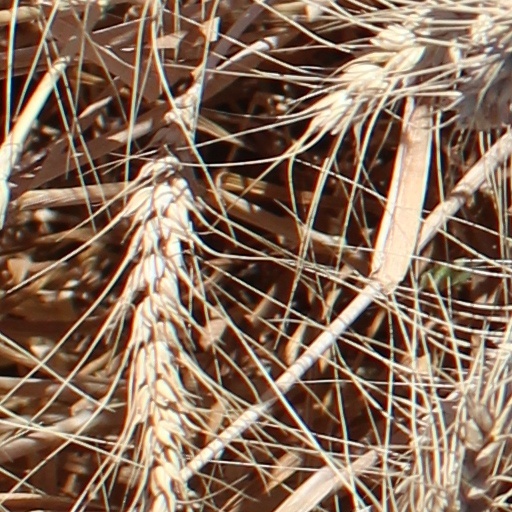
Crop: wheat